Center for Jewish–Christian Understanding and Cooperation

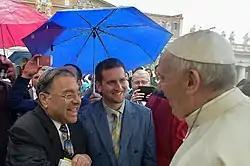
CJCUC Chancellor & Founder, Rabbi Shlomo Riskin, and CJCUC Executive Director, David Nekrutman, meet with Pope Francis in Rome, Italy, 26 October 2016

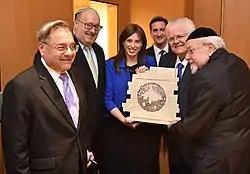
CJCUC Founder, Rabbi Shlomo Riskin, CJCUC Chancellor, Rabbi Kenneth Brander, CJCUC Executive Director, David Nekrutman, Pastor John Hagee and Rabbi Aryeh Scheinberg with Israeli Deputy Foreign Minister, Tzipi Hotovely, at an event held in honor of Rabbi Aryeh Scheinberg at the Israeli Ministry of Foreign Affairs, 11 November 2018

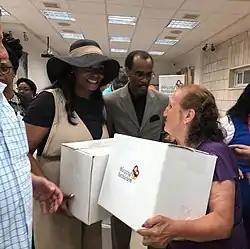
COGIC Bishop of Israel, Glenn Plummer, and First Lady Pauline Plummer handing out Food Care Packages as part of the center's "Blessing Bethlehem" initiative to help the persecuted Christian community living in Bethlehem, 24 July 2019

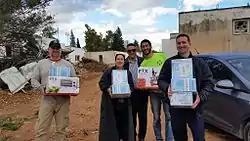
CJCUC Executive Director, David Nekrutman, Former Associate Director, Pesach Wolicki, and staff aiding the community of Halamish in an international relief effort carried out by the center, after a series of arson attacks throughout Israel the week before left many homeless, 30 November 2016.

of biblical sites such as nearby Jerusalem, the Path of the Patriarchs and the Herodian wells.